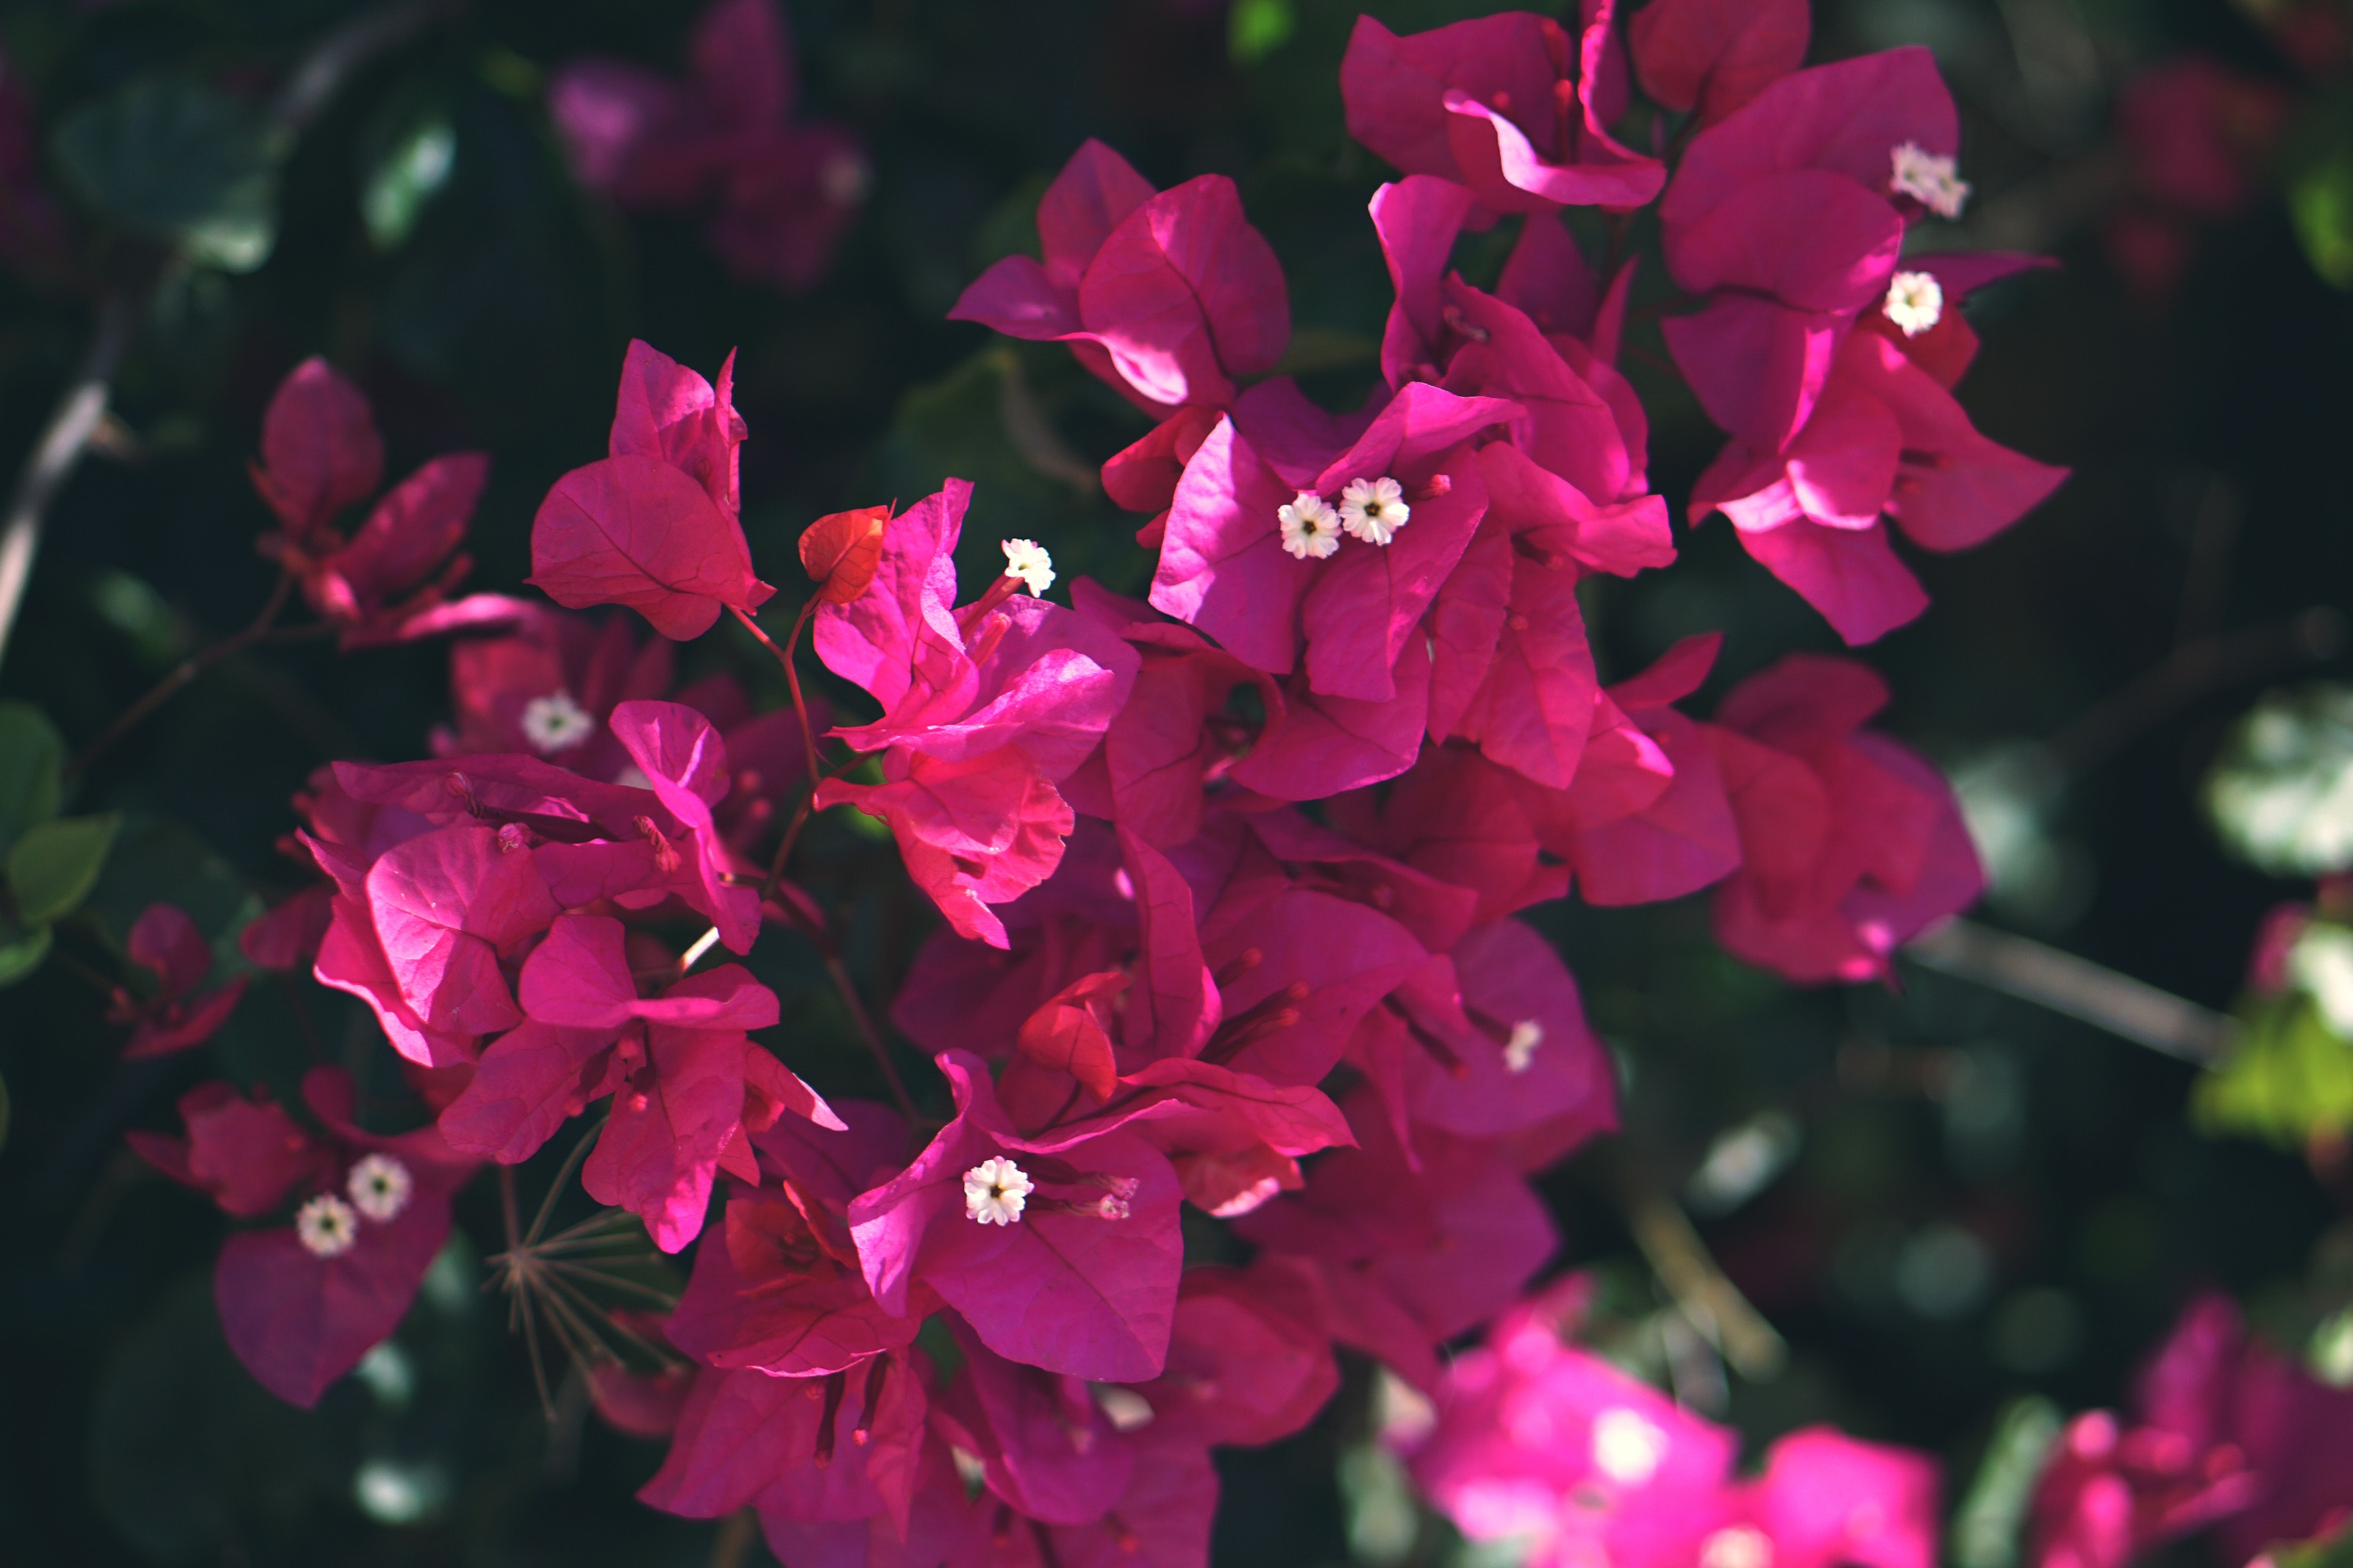
flower, flowering plant, petal, plant, bougainvillea, pink, magenta, annual plant, impatiens